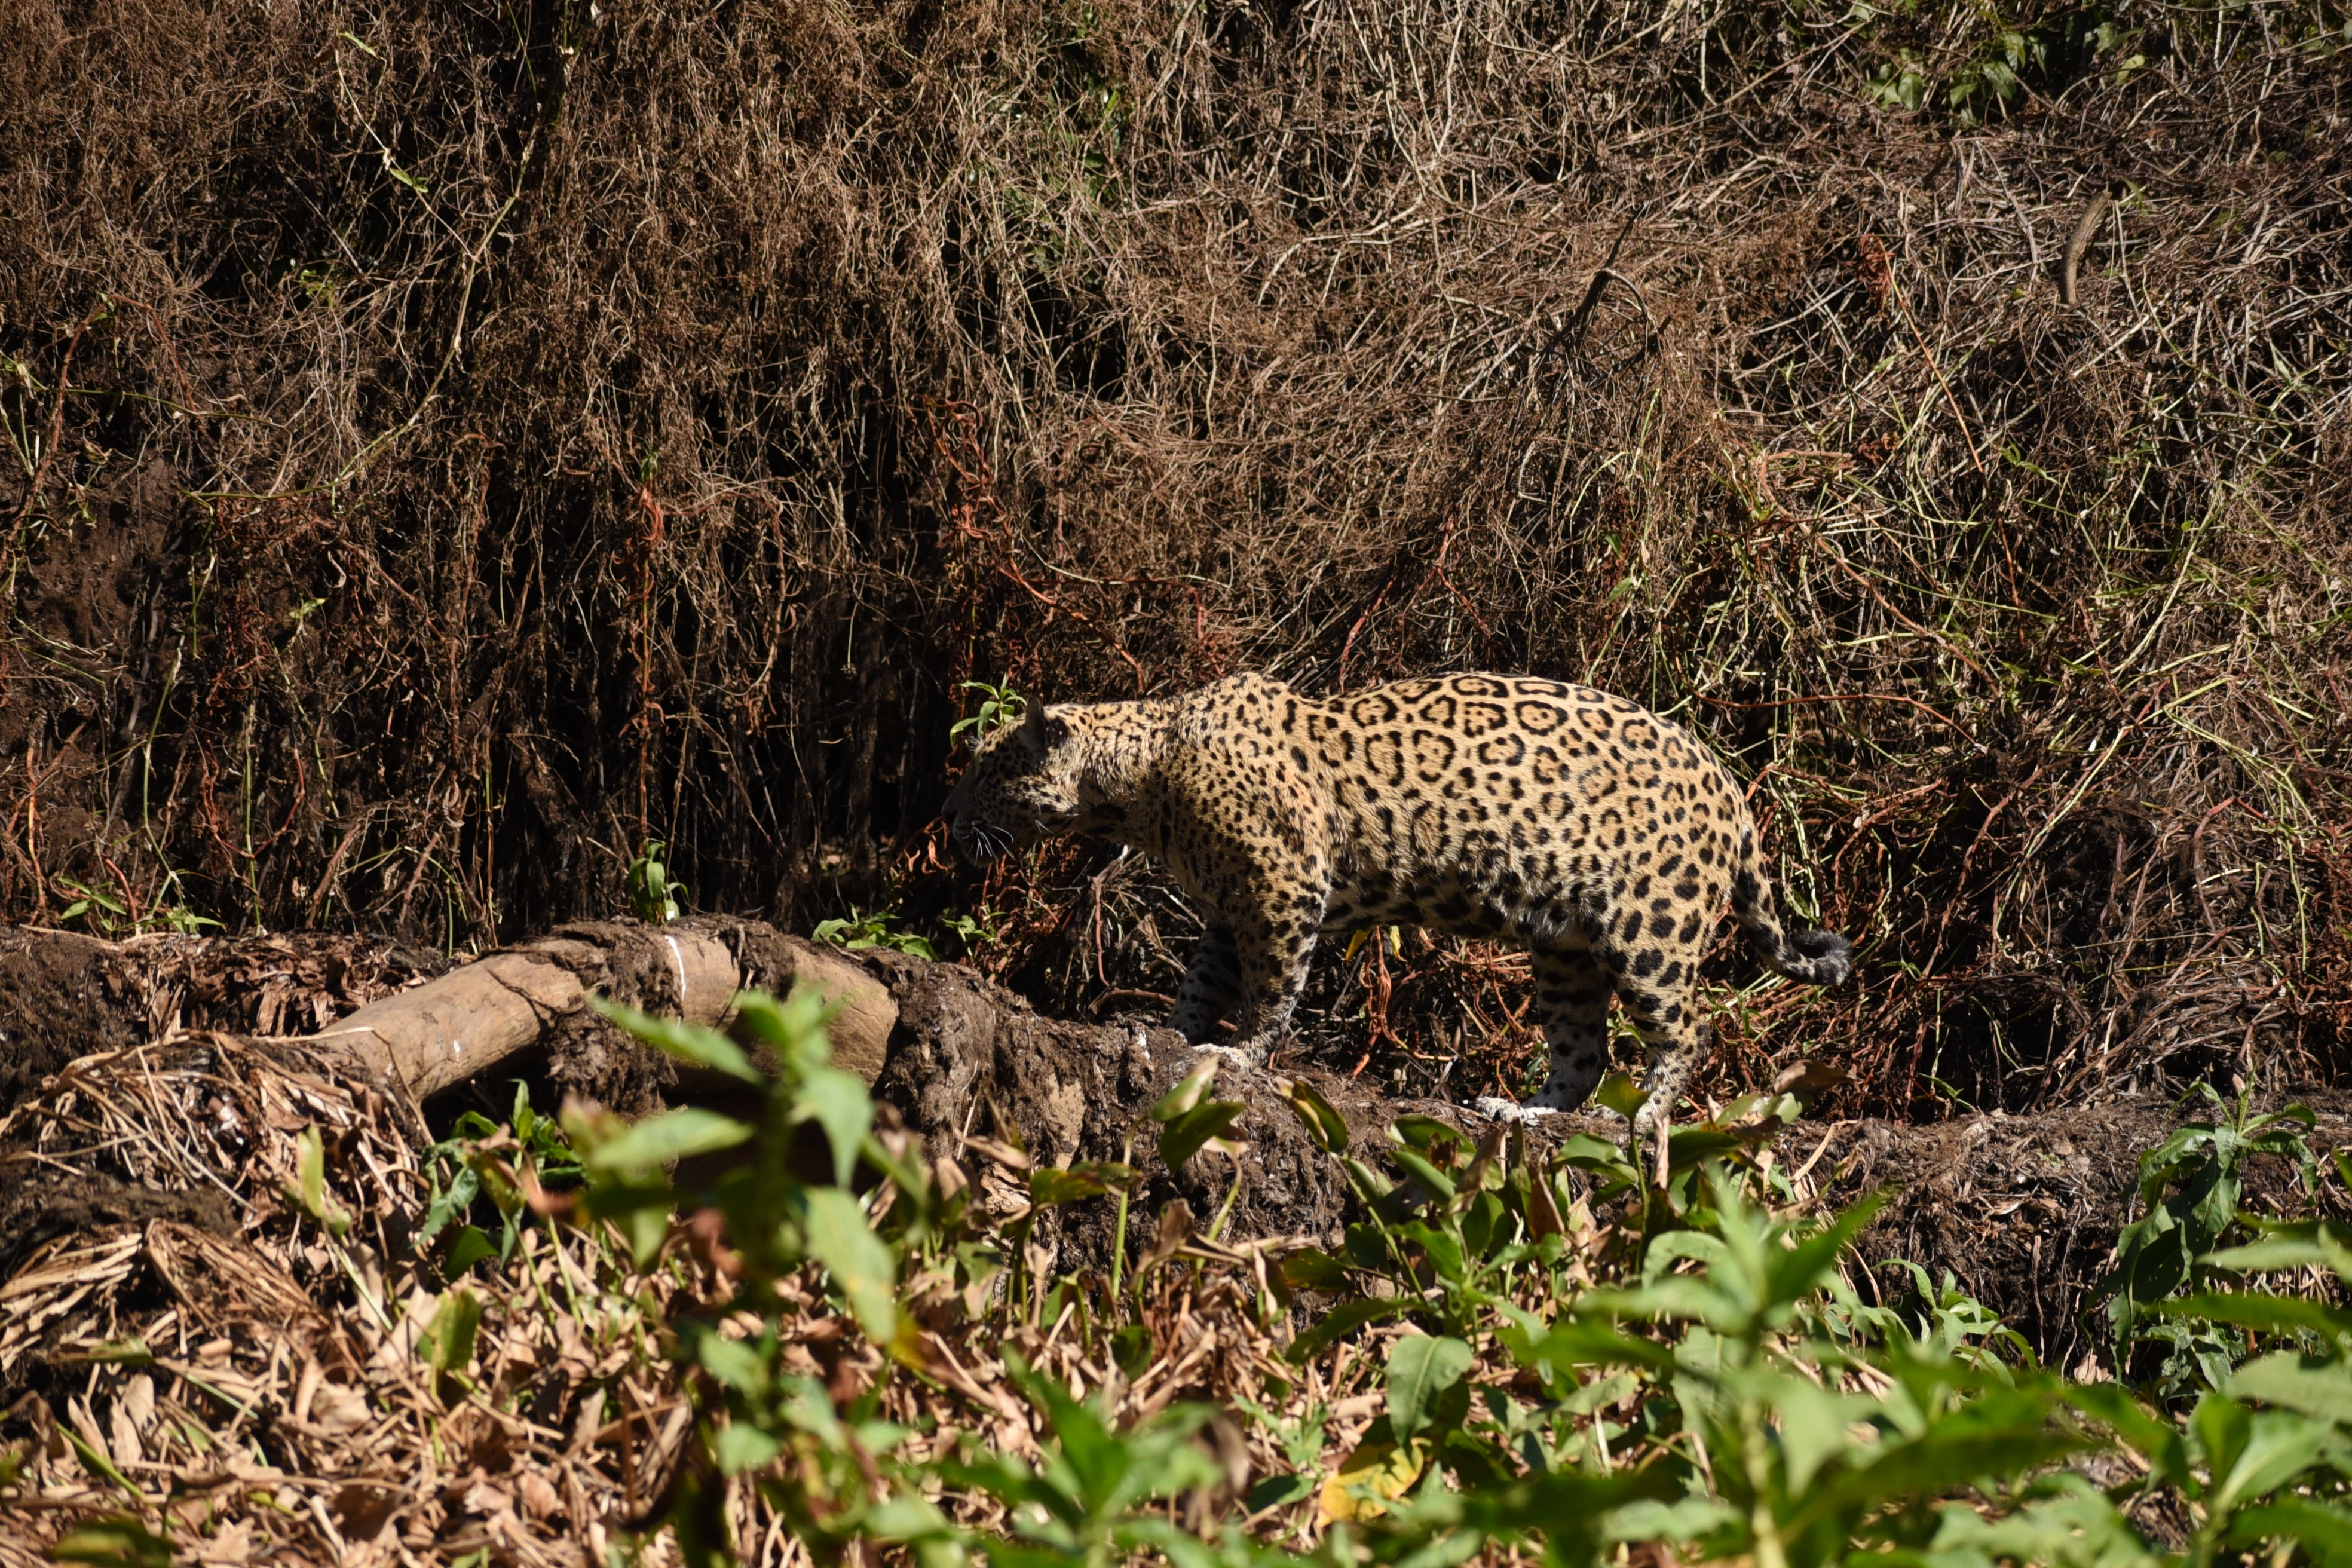
Jaguar: Kasimir